Volvo Aero

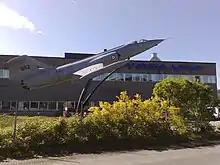
F-104 on display outside Volvo Aero

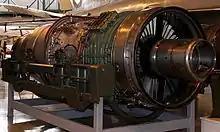
Volvo RM6B

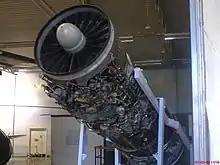
Volvo Flygmotor RM8B

Volvo Aero was a Swedish aircraft, guided missiles and rocket engine manufacturer. It became "GKN Aerospace Engine Systems" following the company's acquisition by British engineering conglomerate GKN during 2012.